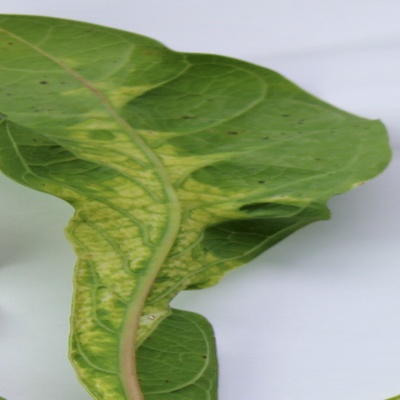
Crop: Cassava
Condition: mosaic